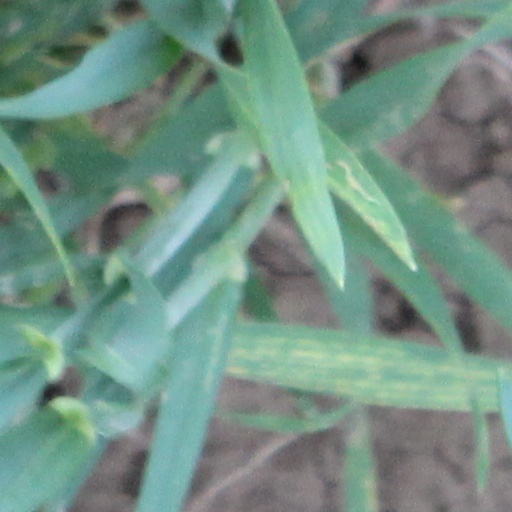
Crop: wheat